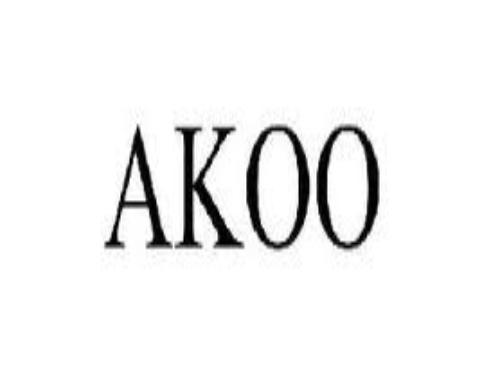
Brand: AKOO
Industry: Clothes